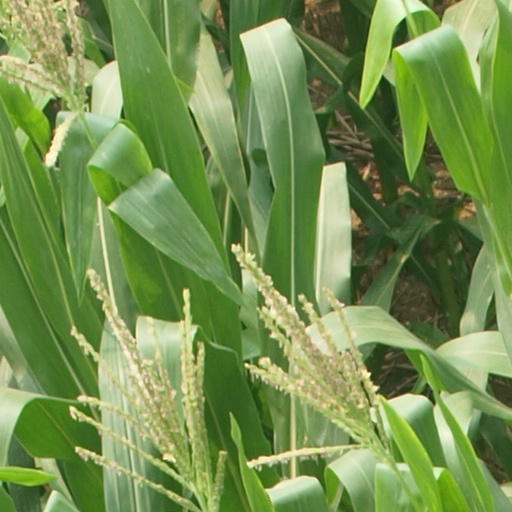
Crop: maize; corn